Gerhard Conrad (intelligence officer)

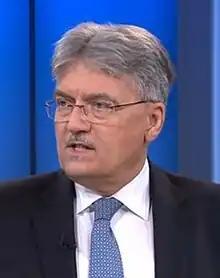
Gerhard Conrad (2022)

Gerhard Conrad (born 1954) is an officer of the Federal Intelligence Service (BND), the foreign intelligence agency of Germany, and one of its foremost experts on the Arab world. A fluent Arabic speaker, he was bureau chief of the BND's Damascus office from 1998 to 2002. He holds a doctorate of Islamic studies. His wife also works as a BND agent.